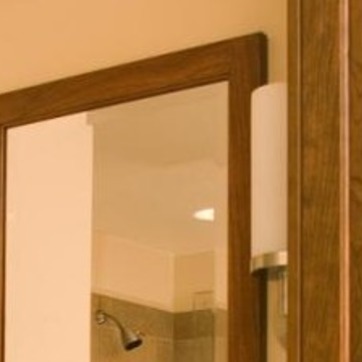
Material: mirror